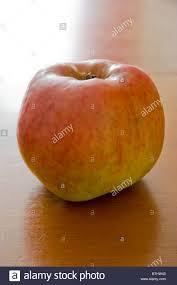
Label: apples